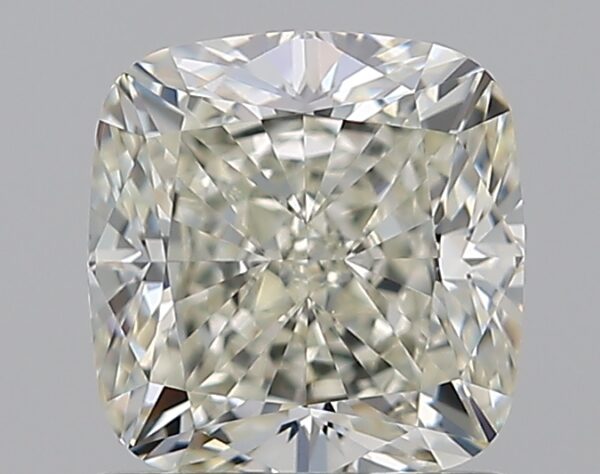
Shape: cushion
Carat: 1.2
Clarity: VS1
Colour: K
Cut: EX
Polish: EX
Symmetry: EX
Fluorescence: ST
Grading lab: GIA
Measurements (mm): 6.04 x 5.81 x 3.99